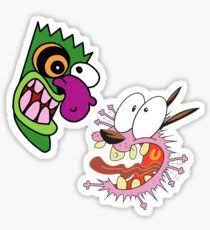
Portrait style: Cartoon Portrait